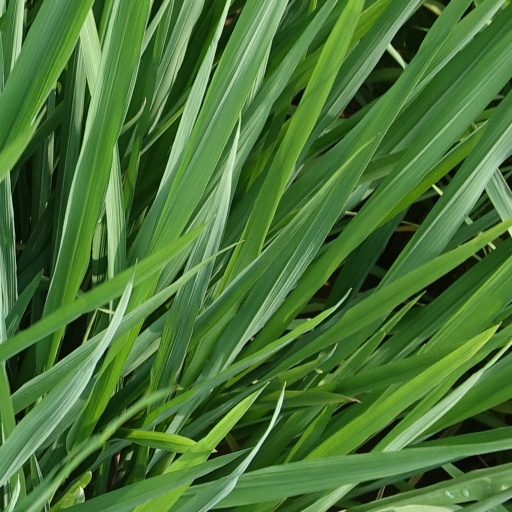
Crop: rice